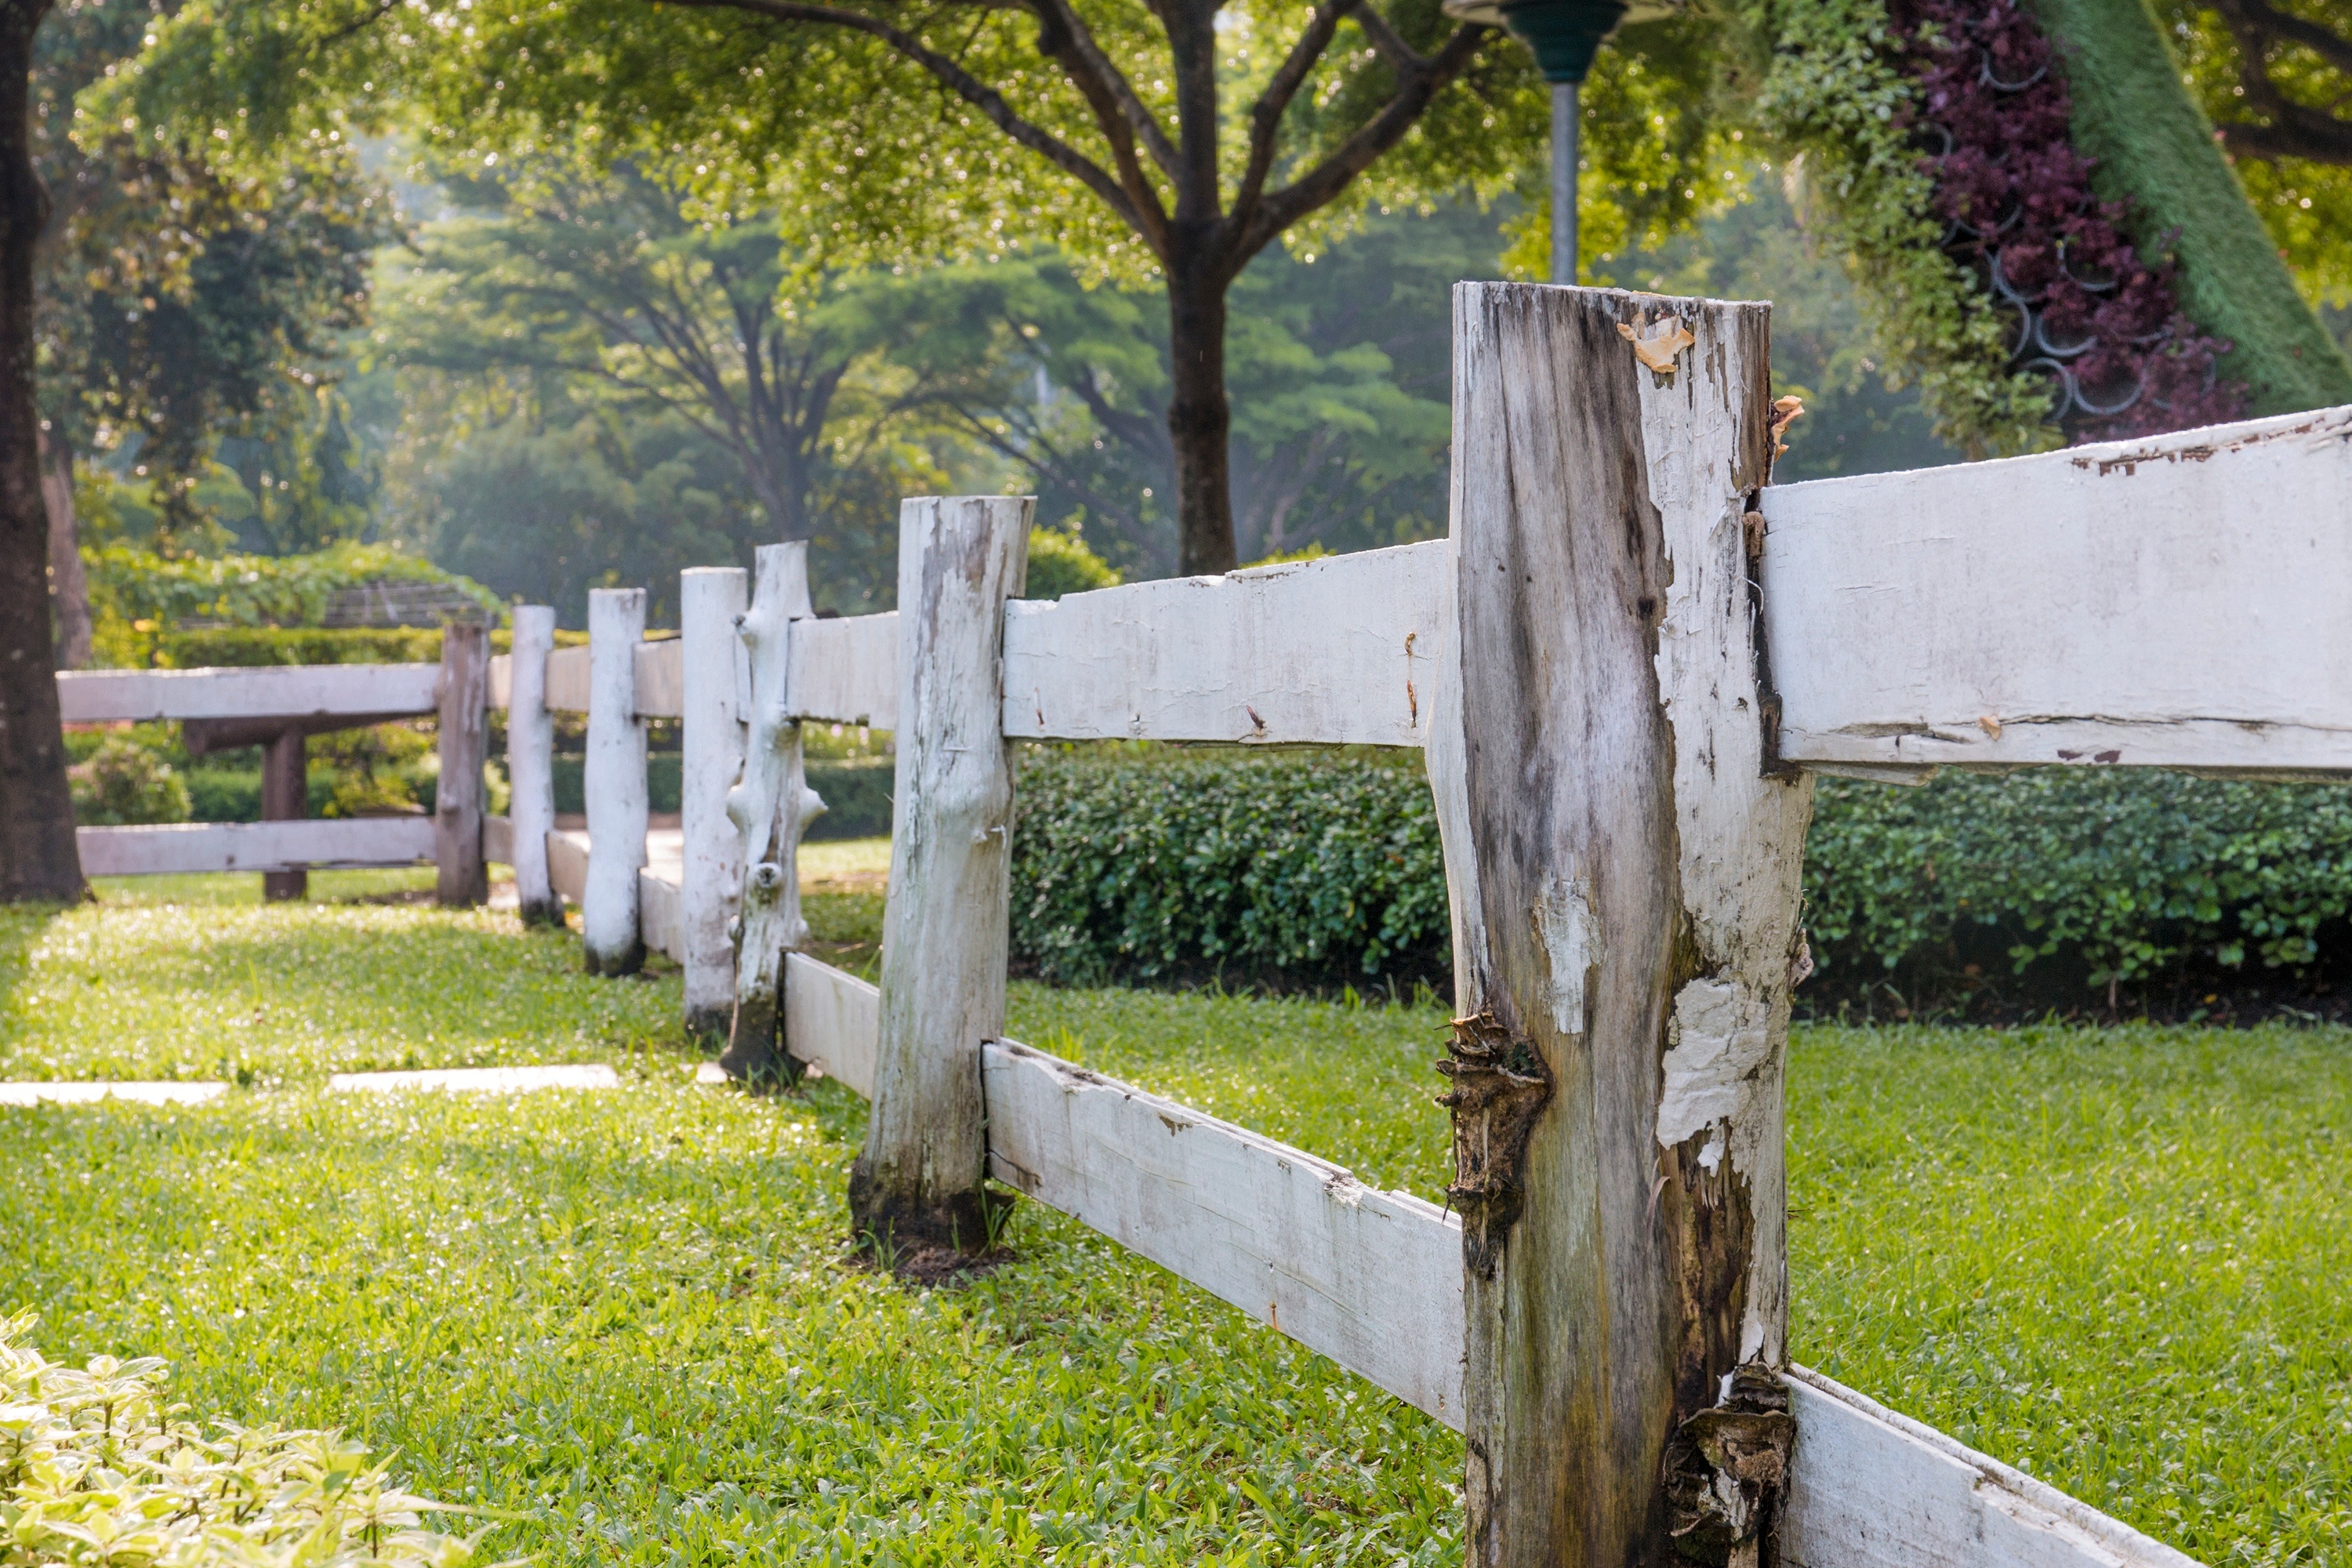
fence, backyard, cemetery, grave, yard, chiefs, white fence, the lawn, home fencing